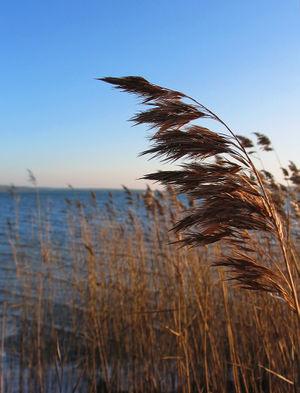
En 1996, dans son effort pour combattre la pollution sonore et pour protéger et promouvoir l'environnement, le Ministère de l'environnement du Japon a désigné les 100 sons naturels du Japon. 738 propositions arrivèrent de tout le pays et les « 100 meilleures » furent sélectionnées après examen par le groupe d'étude japonais des sons naturels. Ces éléments de paysage sonore sont des symboles pour les résidents locaux et doivent servir à promouvoir la redécouverte des sons de la vie quotidienne. La sixième Assemblée Nationale sur la conservation des paysages sonores s'est tenue à Matsuyama, dans la préfecture d'Ehime, en 2002.